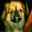
Label: dog